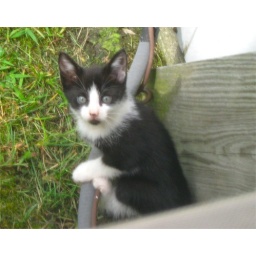
9-16-09 Kittens in neighbors yard - taken through window screen